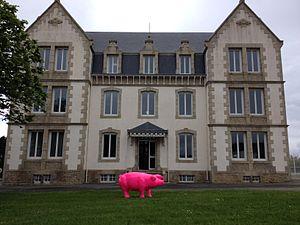
Bâtiment Ker Hastell de la société Hénaff en 2014.
Hénaff est une entreprise française familiale fondée en 1907 par Jean Hénaff. La société Hénaff est située à Pouldreuzic et dispose d’un site industriel de 65 000 m² et d’un abattoir intégré. En France, elle est la première marque de pâtés et rillettes appertisés avec plus de 26 % de parts de marché. Son produit phare est le Pâté Hénaff depuis sa création en 1915.